Ouillon

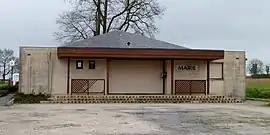
The town hall of Ouillon

Ouillon is a commune in the Pyrénées-Atlantiques department in south-western France.